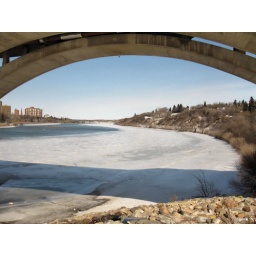
South Saskatchewan river flowing underneath the Broadway bridge in Saskatoon Saskatchewan.